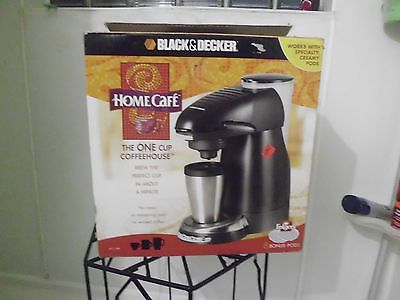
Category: coffee maker